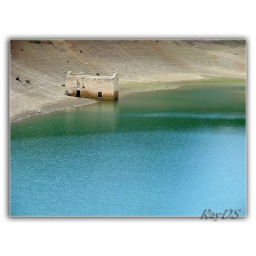
Abandoned house in the lake